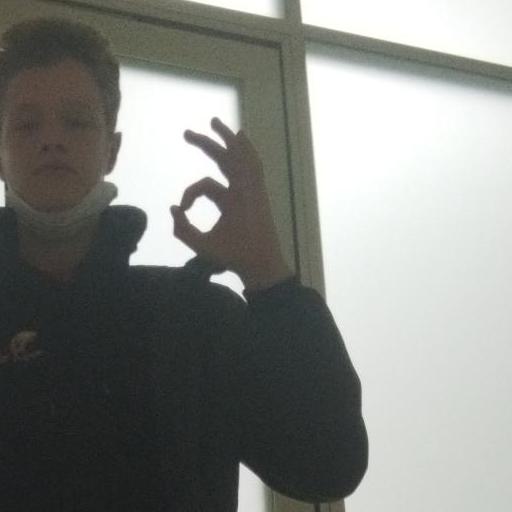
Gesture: ok